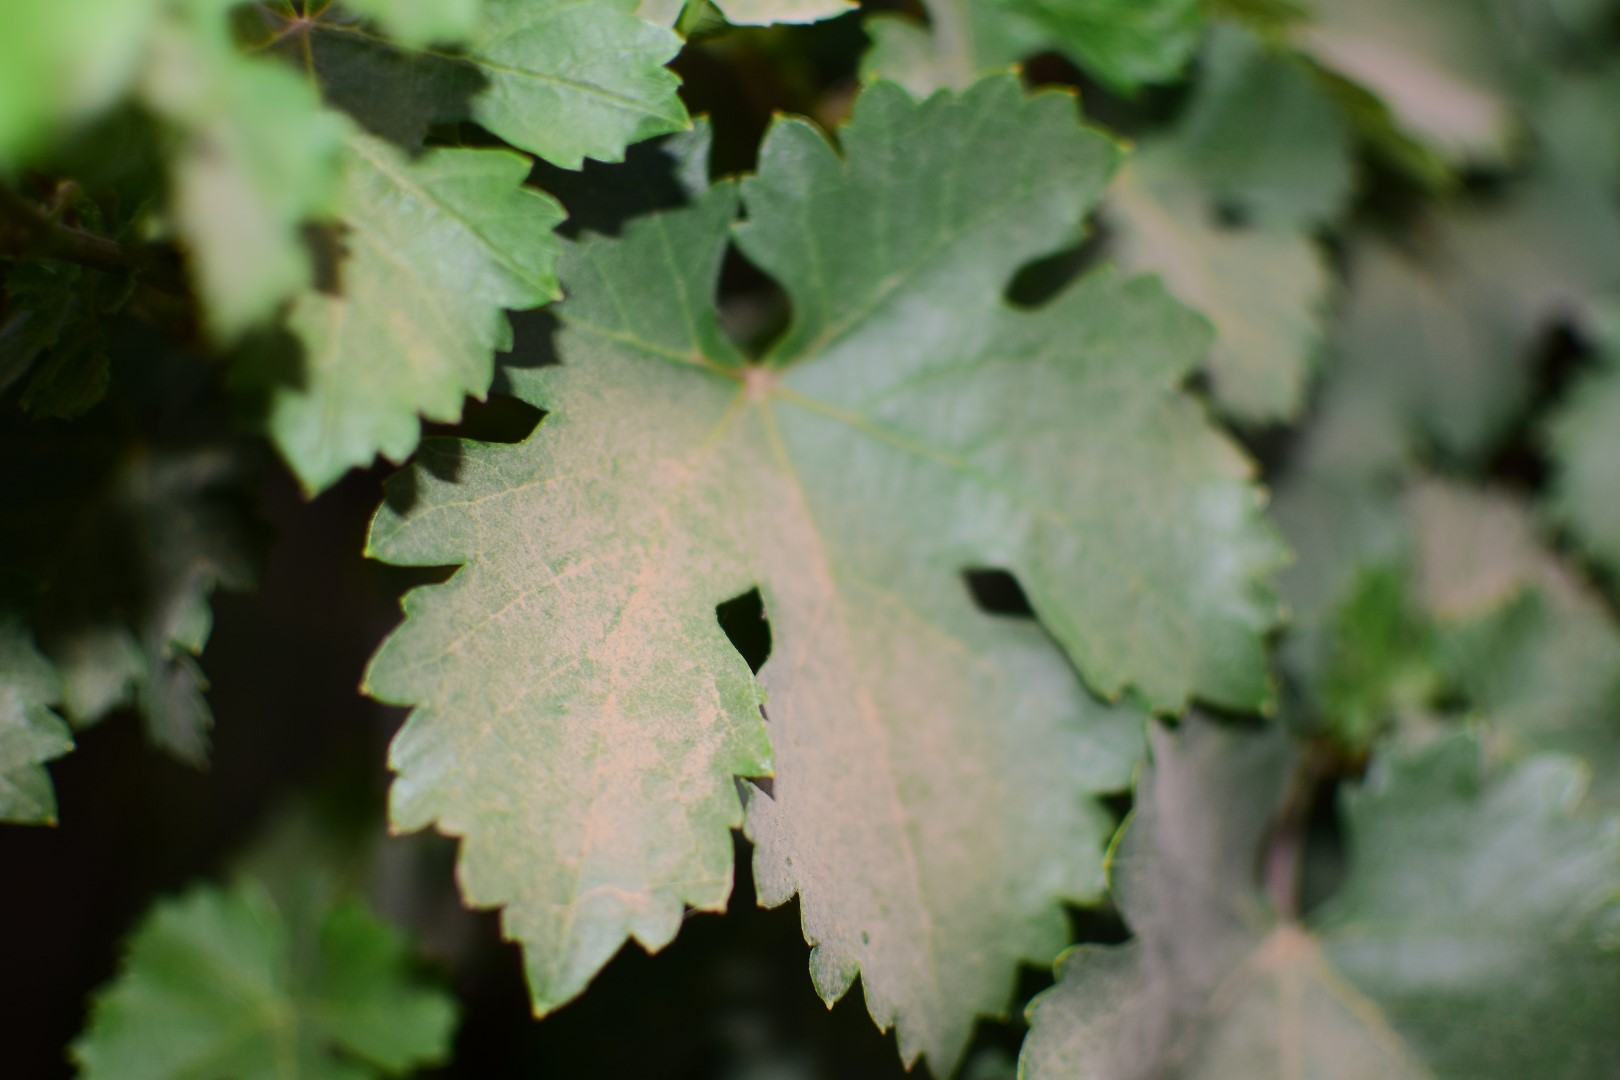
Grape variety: Aswud Balad